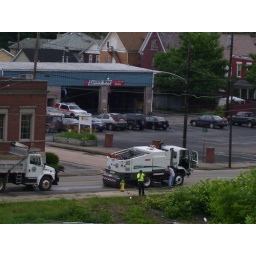
County vehicles helping - that's our street department foreman in the yellow shirt